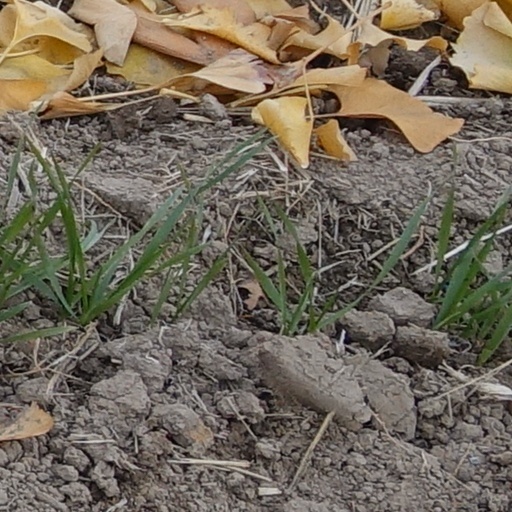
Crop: wheat